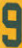
Number: 9